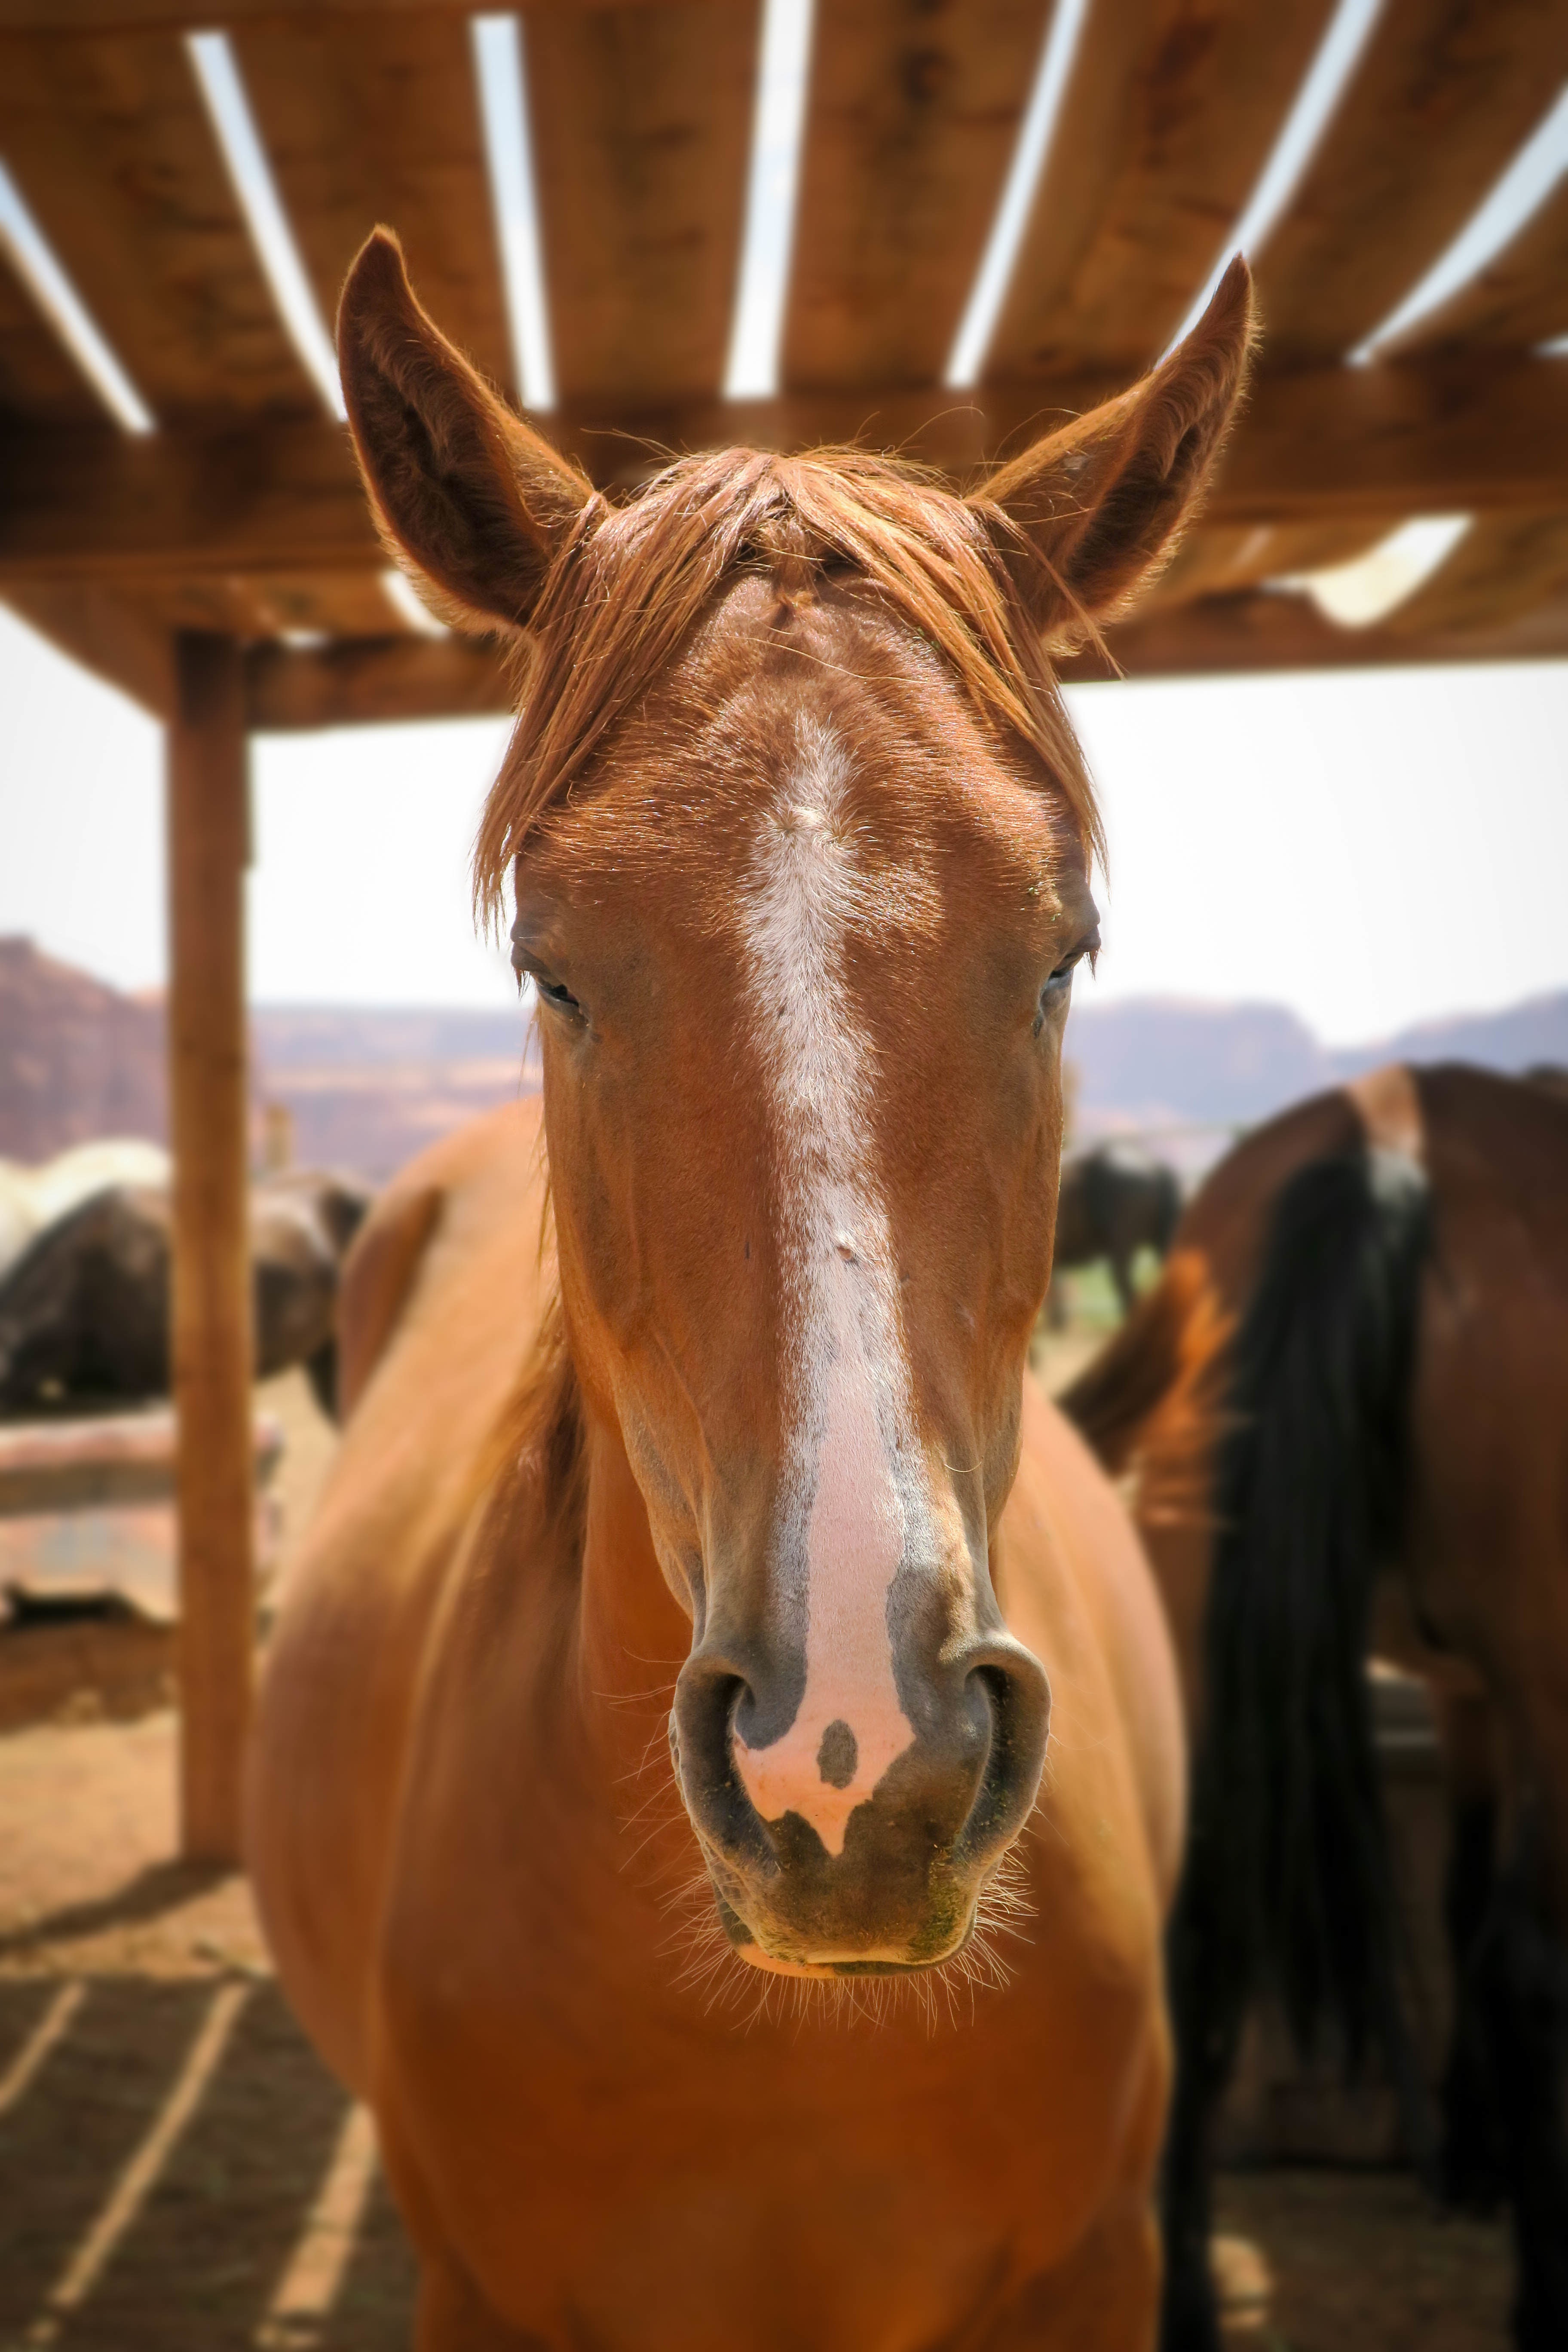
animal, ranch, horse, mammal, stallion, mane, head, vertebrate, mare, pack animal, horse like mammal, mustang horse